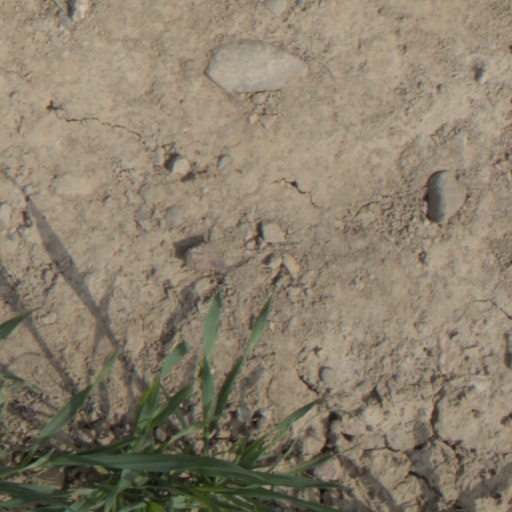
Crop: wheat